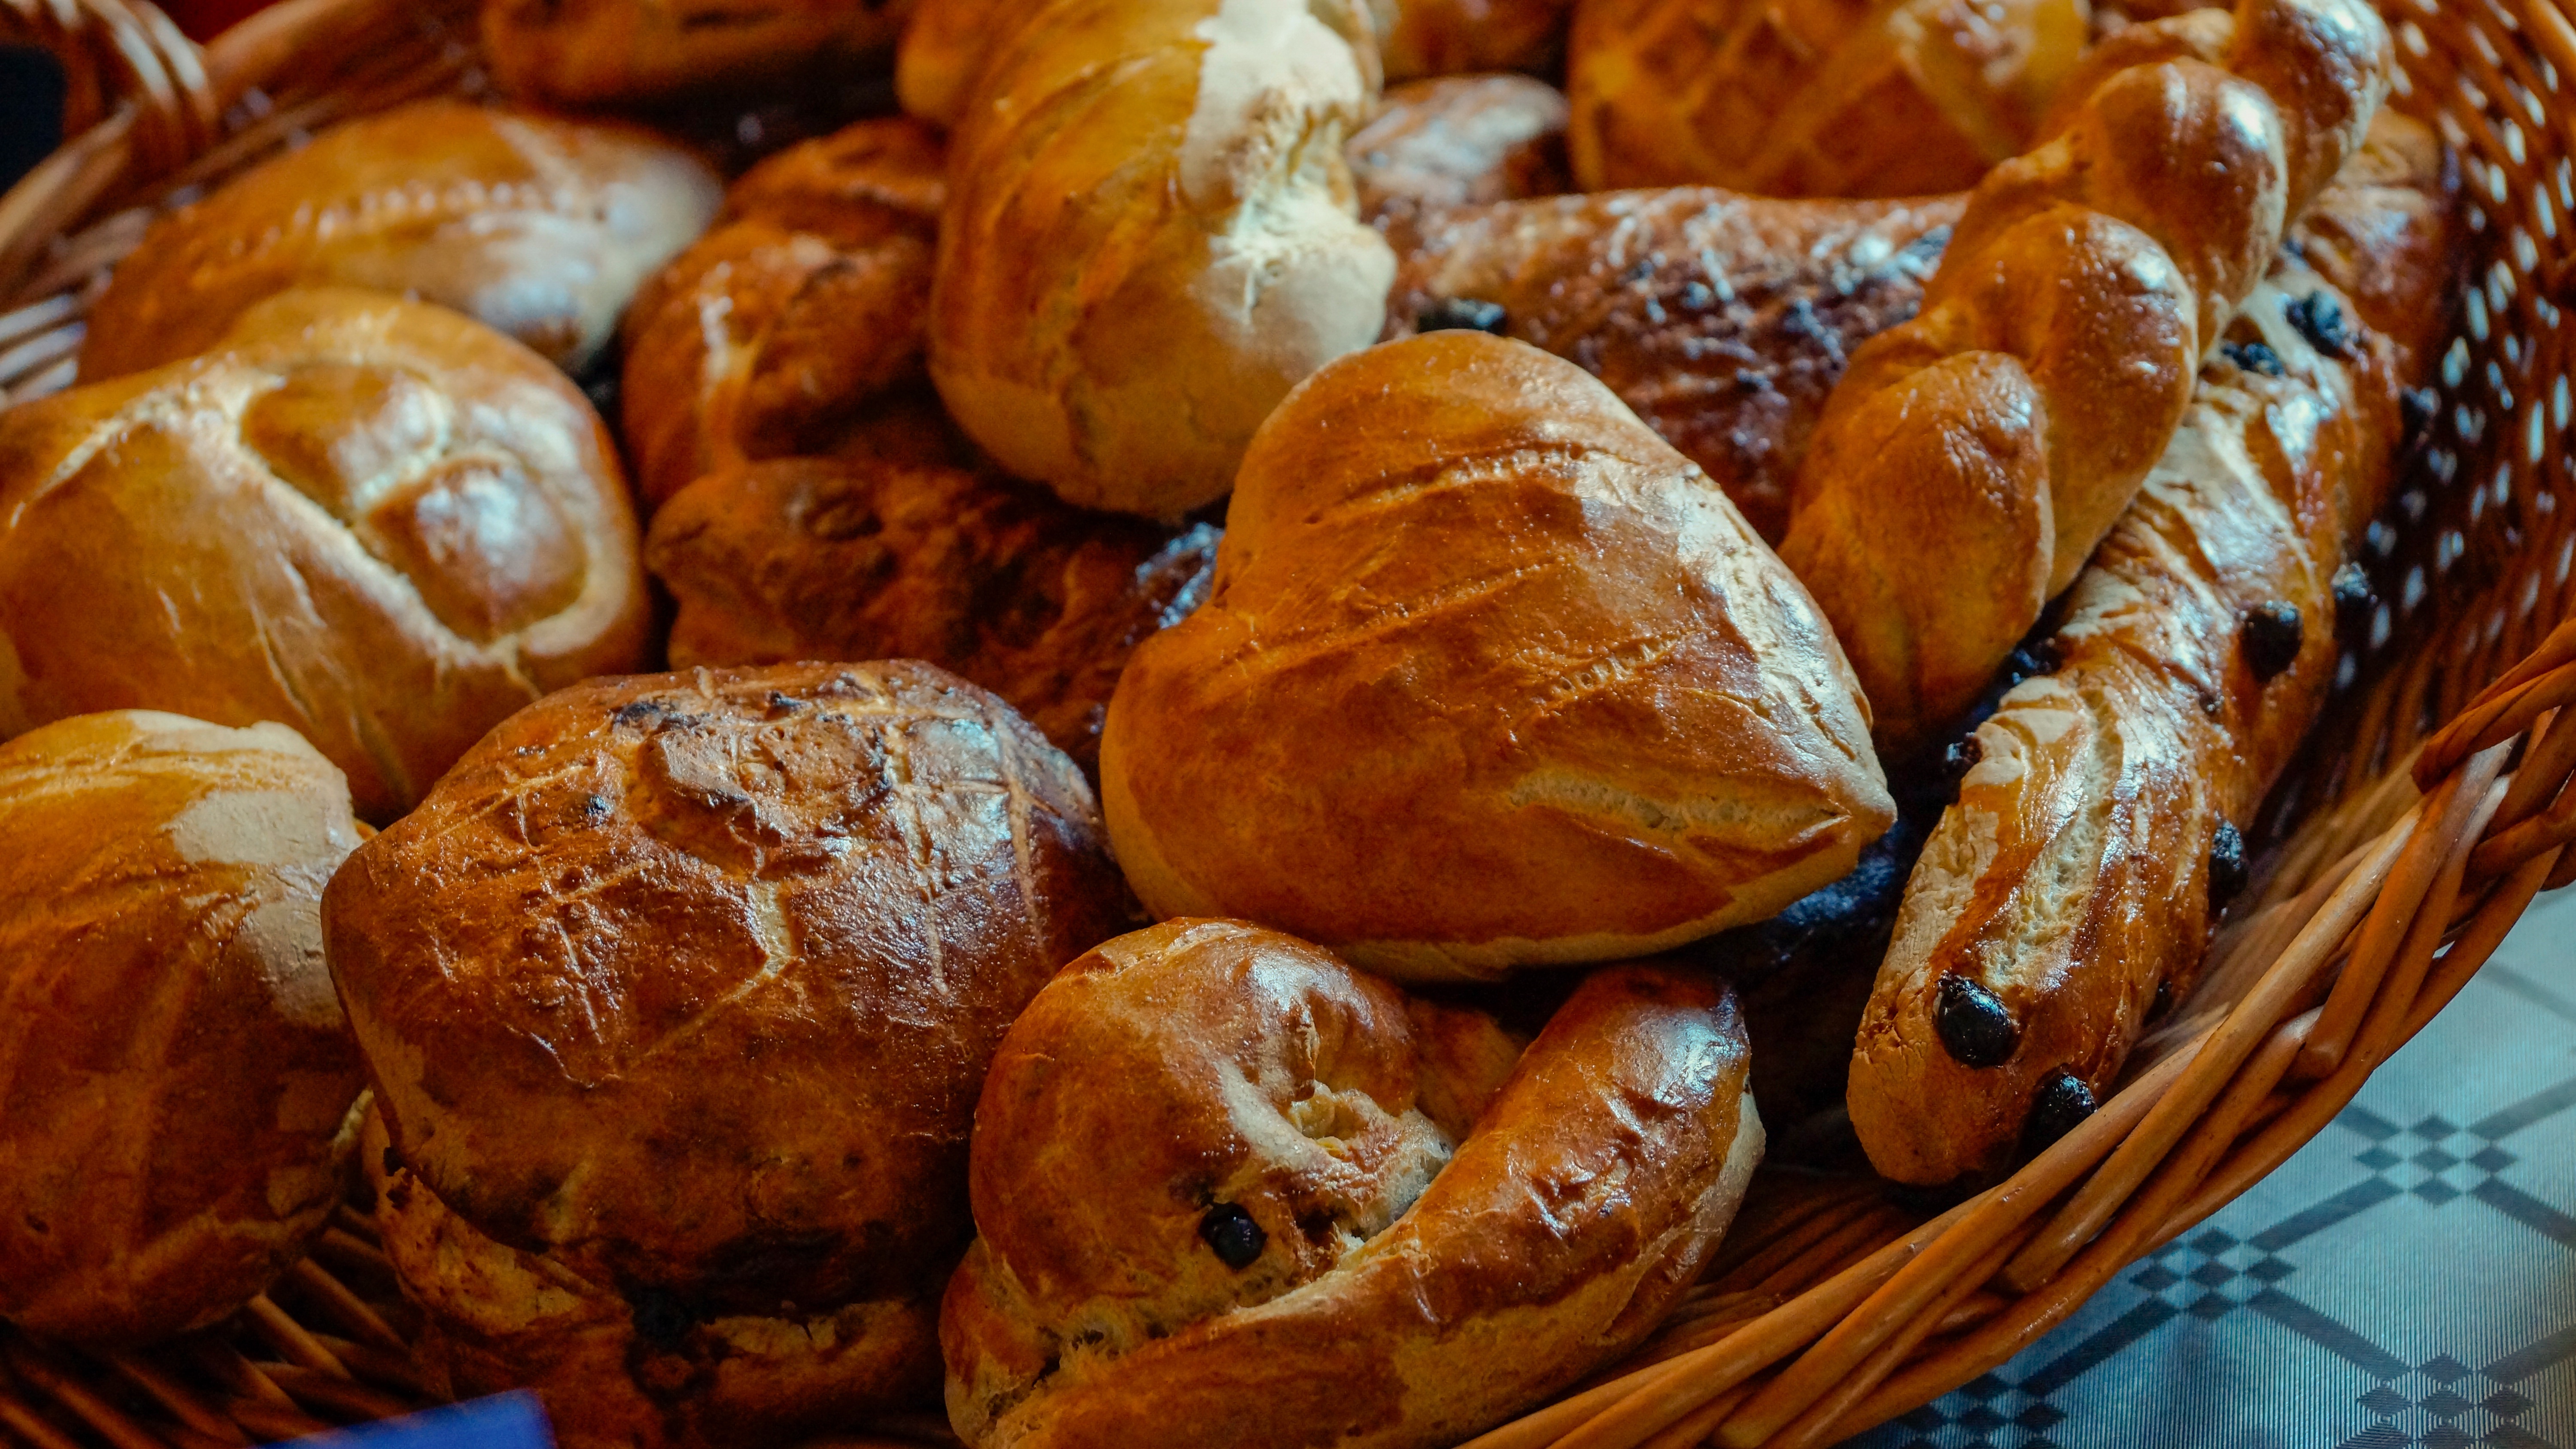
grain, heart, dish, meal, food, fresh, brown, basket, breakfast, baking, gourmet, snack, dessert, delicious, bread, bakery, sandwich, baked, crust, dinner, roll, fiber, crispy, flour, shaped, baked goods, challah, staple, home made, danish pastry, grass family, tsoureki, viennoiserie